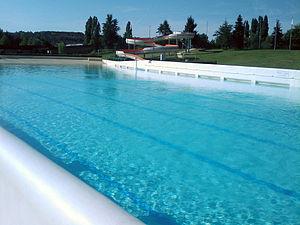
Piscine à vagues du parc de loisirs d'Étampes (Essonne, France).
La Base régionale de loisirs d'Étampes est située dans le département de l'Essonne en France.